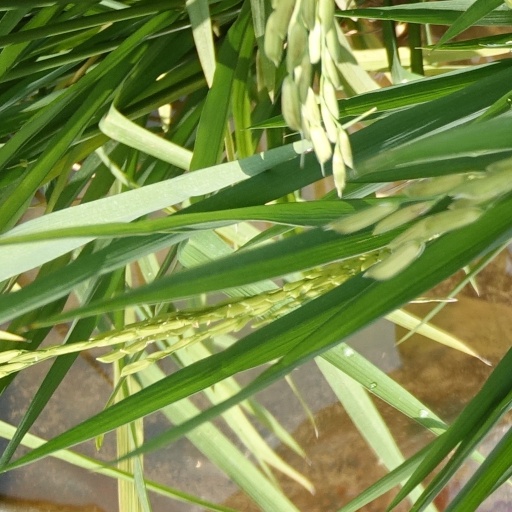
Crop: rice